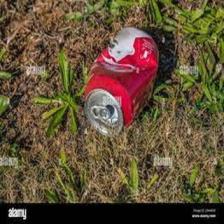
Label: cans